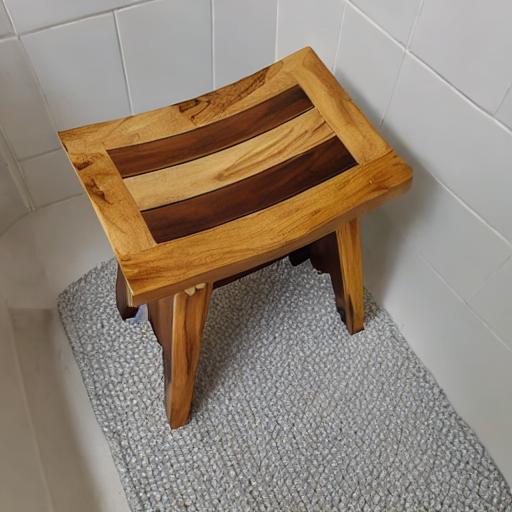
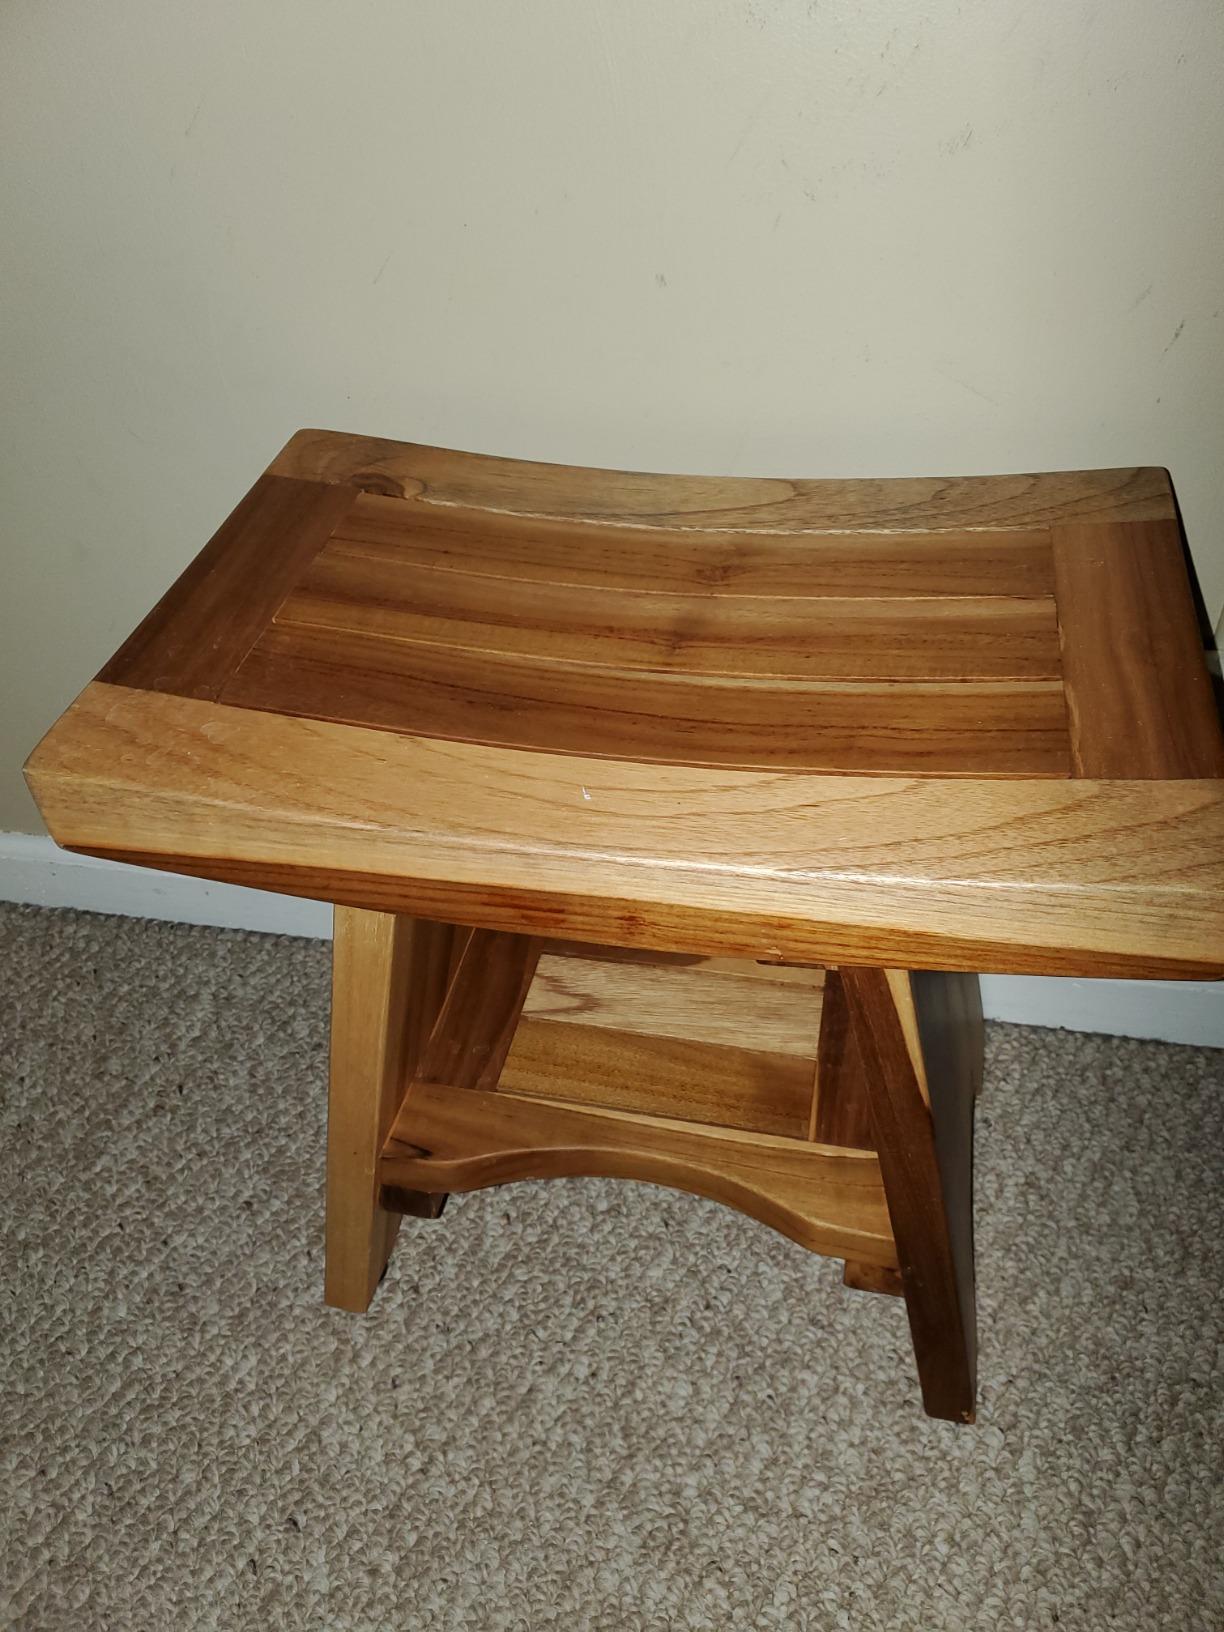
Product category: stool
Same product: no